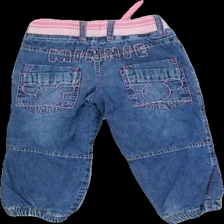
View: back
Type: Jeans
Category: Children
Brand: Not in the list
Brand text on label: Disney
Colors: Blue, Pink
Material: 100% bomull
Pattern: Embroidered
Cut: Regular
Size: 98
Season: All
Damage: nopprigt
Damage location: top center
Price range: <50
Recommended usage: Reuse
Description: jeans med tryck